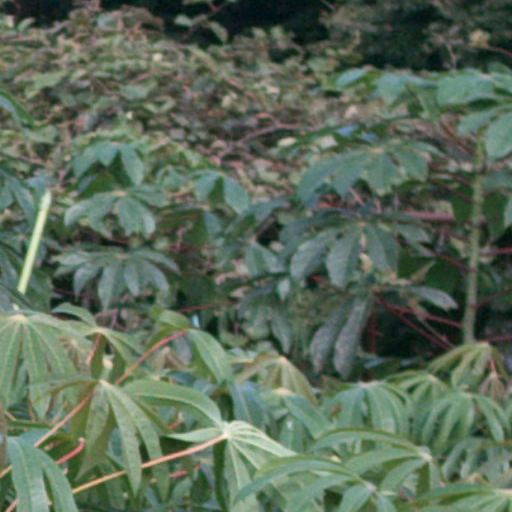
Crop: cassava